The Rings of Akhaten

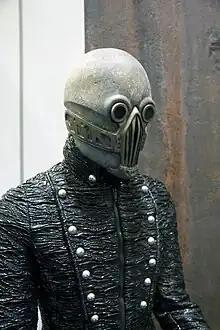
The Vigil as they appeared at a Doctor Who exhibition.

The Doctor and Clara attend the ceremony, where the Doctor explains that since the Rings were settled there has been a constant song sung to keep the Old God of Akhaten asleep. Merry begins singing, joined by a chorister at the pyramid. During the song, a beam of light from the pyramid envelops Merry, and she is pulled toward the pyramid to have her soul sacrificed to Akhaten. The Doctor and Clara rent a space bike which they ride to the pyramid. The Doctor promises Merry that she does not have to sacrifice herself and that he will stop Akhaten. The Doctor lets Clara and Merry escape from the pyramid, but Akhaten, a planet-sized parasitic creature, awakens.